2007 Ukrainian political crisis

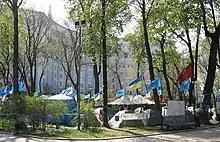
Tent camp of Alliance of National Unity supporters near the building of the government.

Ukrainian Prime Minister Viktor Yanukovych address Council of Europe Parliamentary Assembly stating that the coalition of the majority in Ukraine biggest concern is not that of elections, but the choice between whether Ukraine will be a state ruled by law and all of the emerging problems will be resolved in courts, or on the streets.